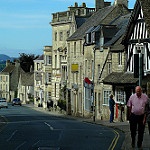
Scene: Outdoor